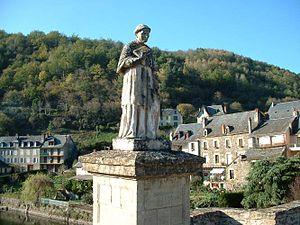
François d'Estaing ou bienheureux François d'Estaing est évêque de Rodez et recteur du Comtat Venaissin.
Estaing est une commune française située dans le département de l'Aveyron, en région Occitanie.
Le pont d'Estaing est un pont situé en France dans le département de l'Aveyron en région Occitanie.